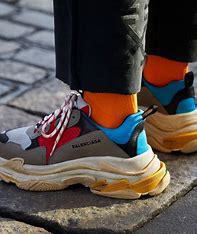
Brand: Balenciaga
Model: Triple S